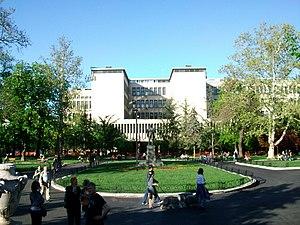
La Faculté de mathématiques de l'université de Belgrade est l'une des 31 facultés de l'université de Belgrade, la capitale de la Serbie. Sous sa forme actuelle, elle a été fondée en 1995. En 2013, son doyen est le professeur Miodrag Mateljević.
L'université de Belgrade est une université située à Belgrade, la capitale de la Serbie. L'actuelle recteur en est la professeur Ivanka Popović.